Charles Lindbergh

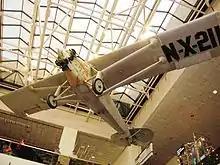
The "Spirit of St. Louis" on display at the National Air and Space Museum

At 8:52 AM, an hour after takeoff, Lindbergh was flying at an altitude of over Rhode Island, following an uneventful passageaside from some turbulenceover Long Island Sound and Connecticut. By 9:52 AM, he had passed Boston and was flying with Cape Cod to his right, with an airspeed of and altitude of ; about an hour later, Lindbergh began to feel tired, even though only a few hours had elapsed since takeoff. To keep his mind clear, Lindbergh descended and flew at only above the water's surface. By around 11:52 AM, he had climbed to an altitude of , and at this point was distant from New York. Nova Scotia appeared ahead and, after flying over the Gulf of Maine, Lindbergh was only ", or 2 degrees, off course." At 3:52 PM, the eastern coast of Cape Breton Island was below; he struggled to stay awake, even though it was "only the afternoon of the first day." At 5:52 PM, Lindbergh was flying along the Newfoundland coast, and passed St. John's at 7:15 PM. On its May 21 front page, "The New York Times" ran a special cable from the prior evening: "Captain Lindbergh's airplane passed over St. John's at 8:15 o'clock tonight [7:15 New York Daylight Saving Time]...was seen by hundreds and disappeared seaward, heading for Ireland...It was flying quite low between the hills near St. John's." The "Times" also observed that Lindbergh was "following the track of Hawker and Greeve and also of Alcock and Brown".